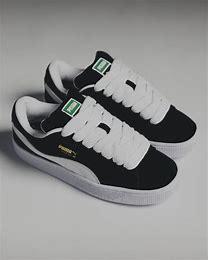
Brand: Puma
Model: Suede XL